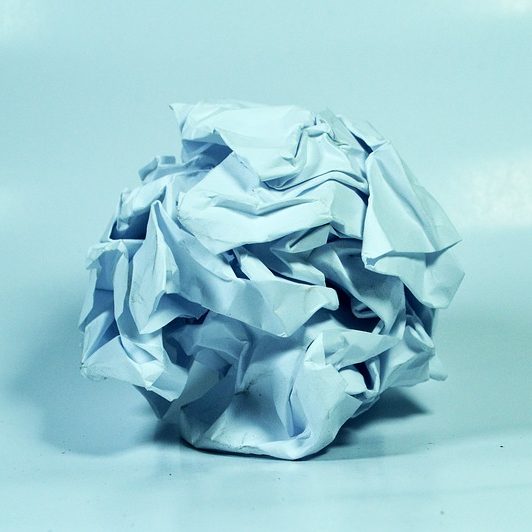
Waste category: paper